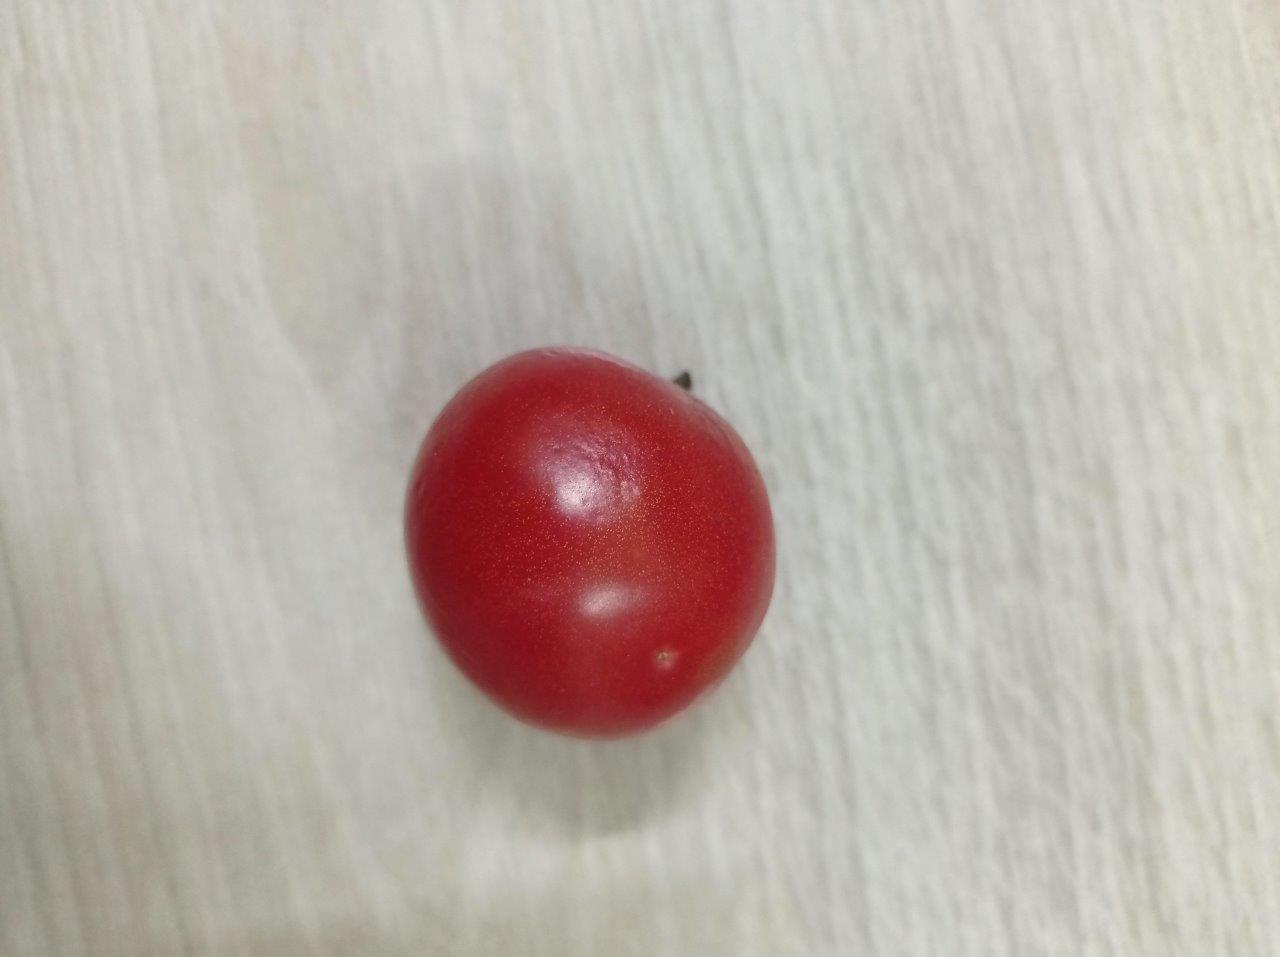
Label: Fresh